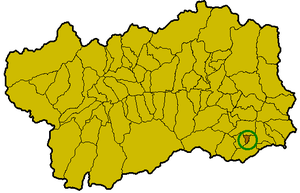
Bard est une commune italienne de la région Vallée d'Aoste, située dans la basse vallée de la Doire baltée et faisant partie de l'unité des communes valdôtaines du Mont-Rose.